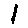
Label: 1